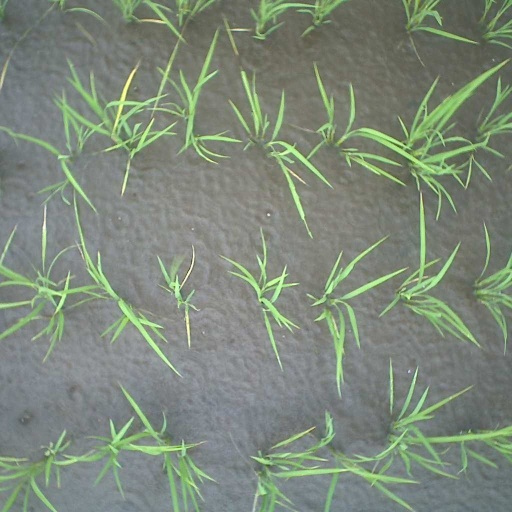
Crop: rice